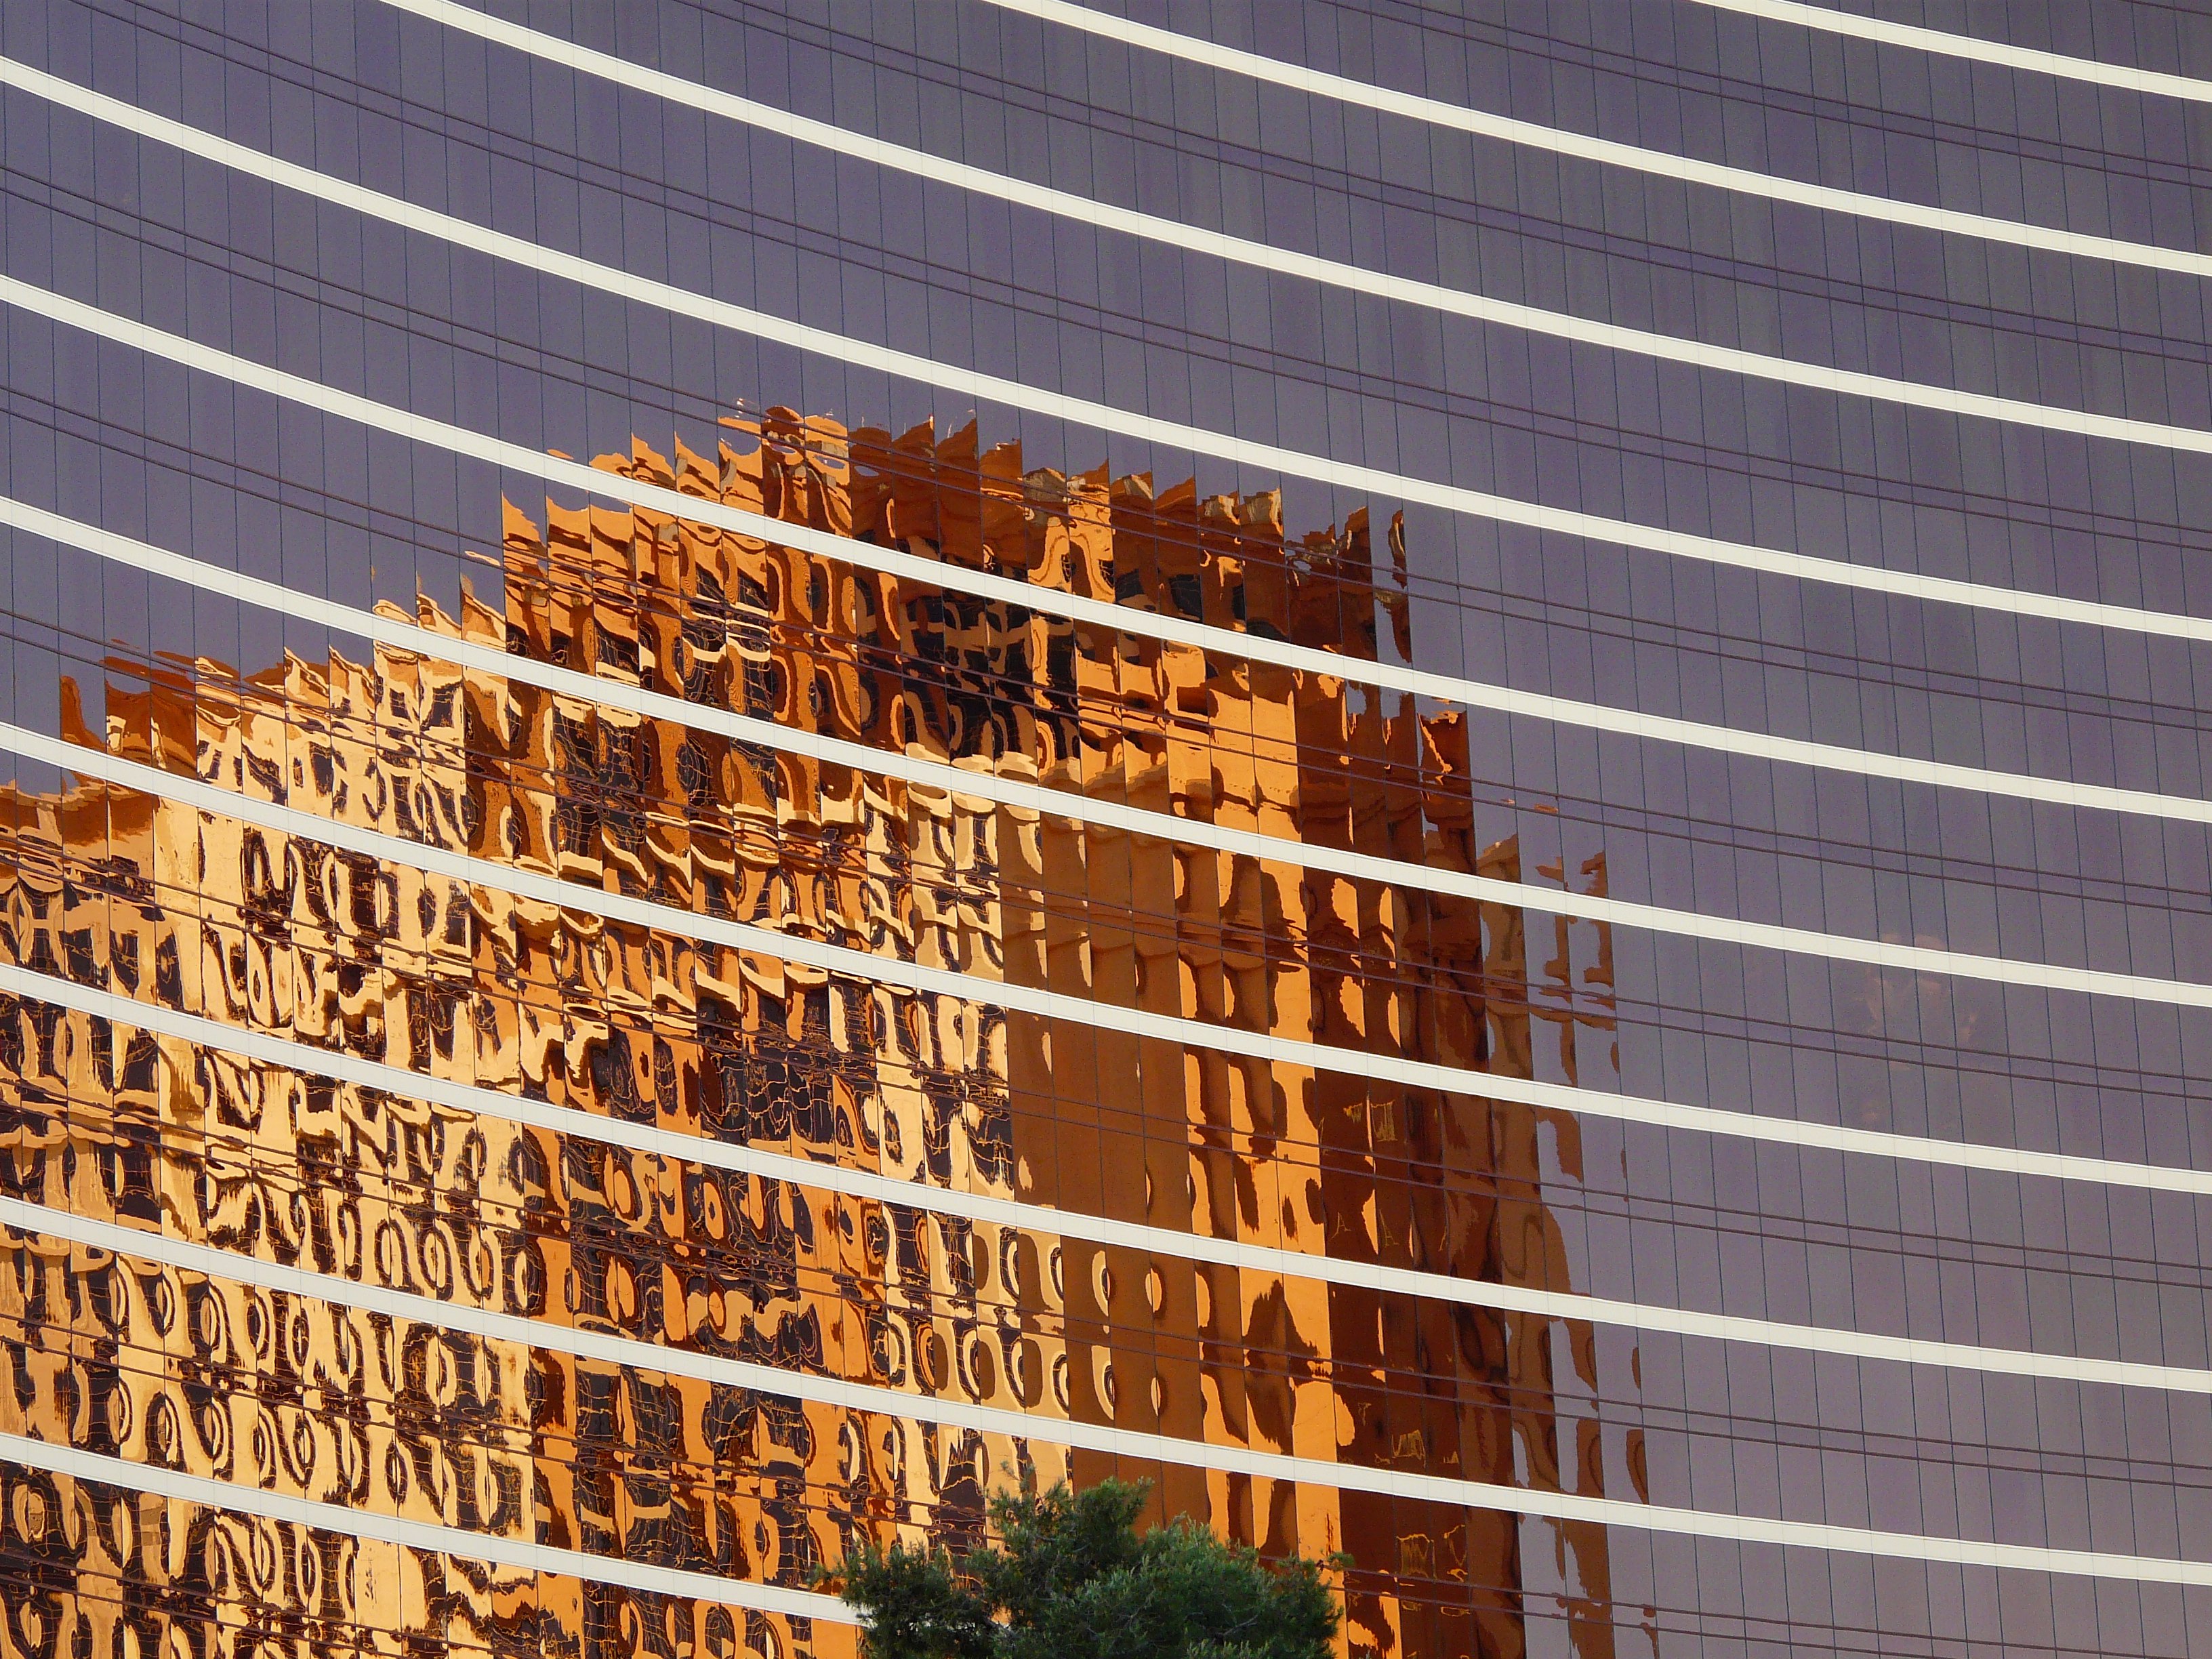
light, wood, window, glass, roof, home, skyscraper, wall, downtown, reflection, facade, brick, tower block, design, hotel, mirror, mirroring, hauswand, glass front, urban area, window covering